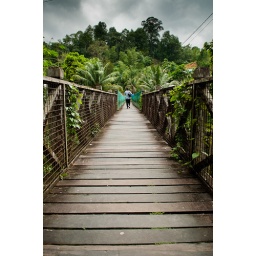
cross the bridge.. there's a river beneath it..